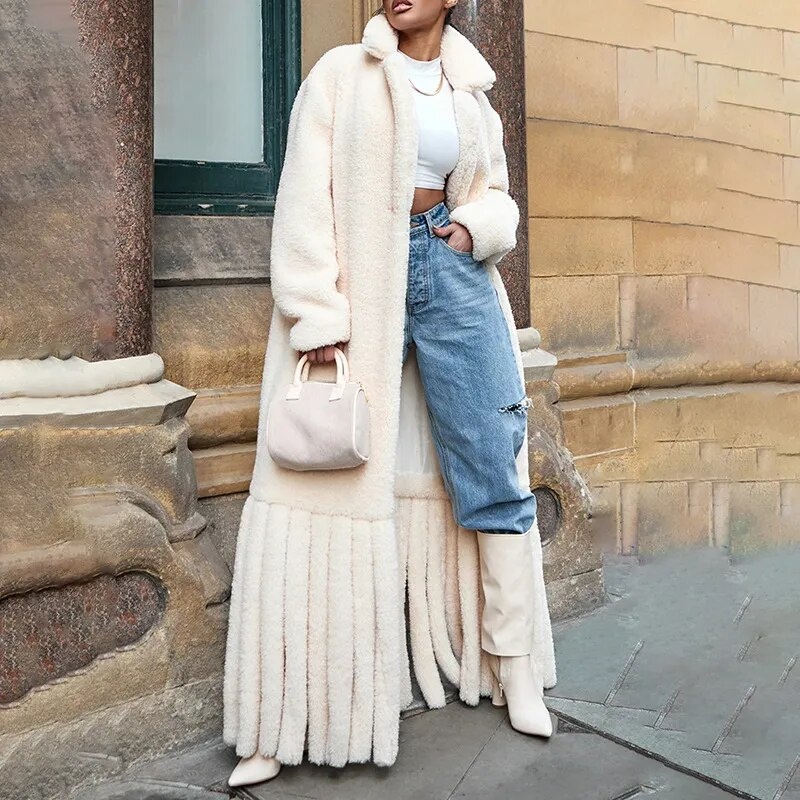
London coat
SPECIFICATIONS Clothing Length: X-Long Material: Polyester Outerwear Type: Wool & Blends
Brand: Fancey Boutique
Category: Apparel & Accessories > Clothing > Outerwear > Coats & Jackets > Overcoats